Curtiss C-46 Commando

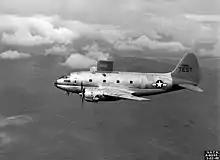
C-46A being used for research in 1946, by NACA (Predecessor to NASA)

Overall, the C-46 had been successful in its primary role as a wartime cargo transport and had benefited from a series of improvements. Like the C-47/DC-3, the C-46 seemed destined for a useful career as a postwar civilian passenger airliner and was considered for that by Eastern Airlines. However, the high operating costs of the C-46 (up to 50 percent greater than the C-47), soon caused most operators to change their minds and most postwar C-46 operations were limited to commercial cargo transport and then only for certain routes. One of the C-46's failings was the prodigious fuel consumption of its powerful engines, which used fuel at a much higher rate than the C-47/DC-3. Maintenance was also more intensive and costlier. Despite these disadvantages, surplus C-46s were used by some air carriers, including Capitol Airways, Flying Tigers, Civil Air Transport and World Airways to carry cargo and passengers. Many other small carriers also eventually operated the type on scheduled and non-scheduled routes. The C-46 became a common sight in South America and was widely used in Bolivia, Peru, Brazil, Argentina and Chile, especially in mountainous areas (where a good climb rate and high service ceiling were required) or to overfly deep jungle terrain where ground transport was impracticable.